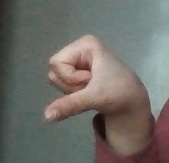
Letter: waw